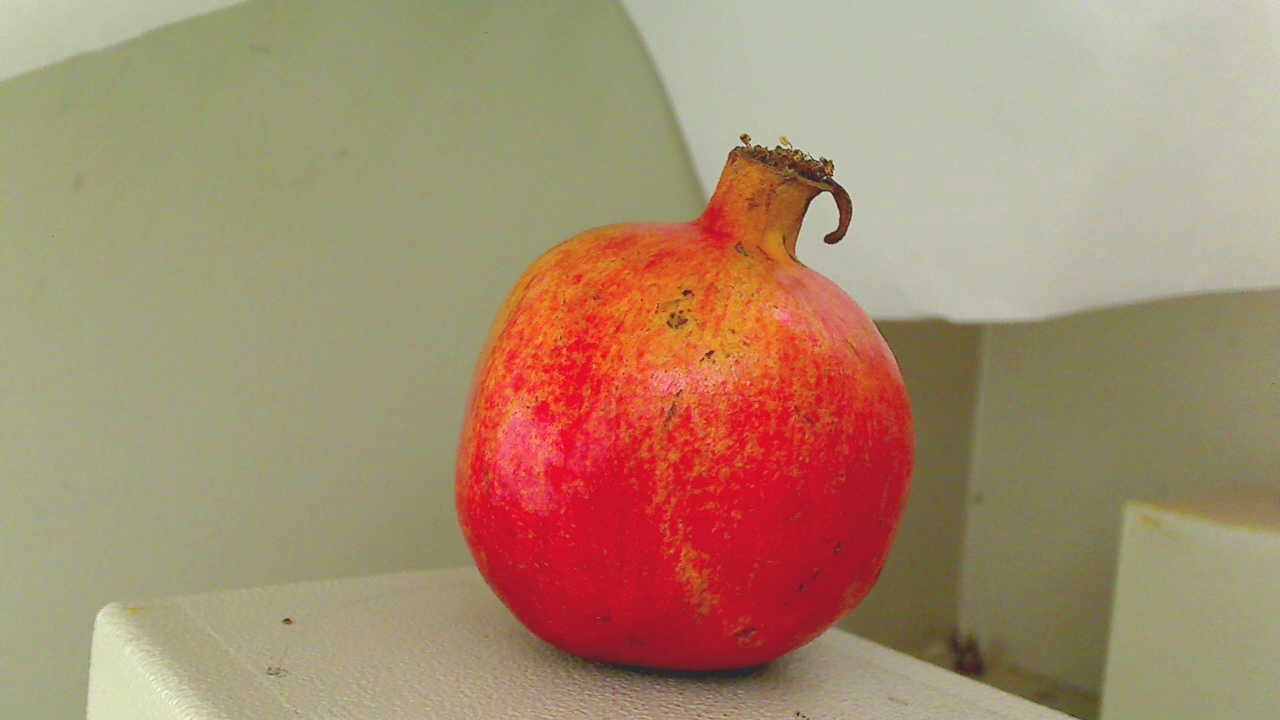
Grade: grade-3
Quality: quality-4